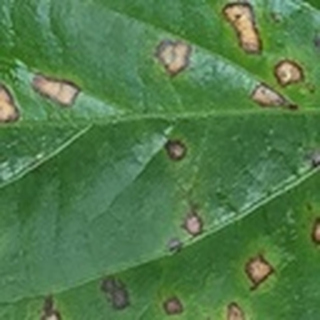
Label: cotton_target_spot